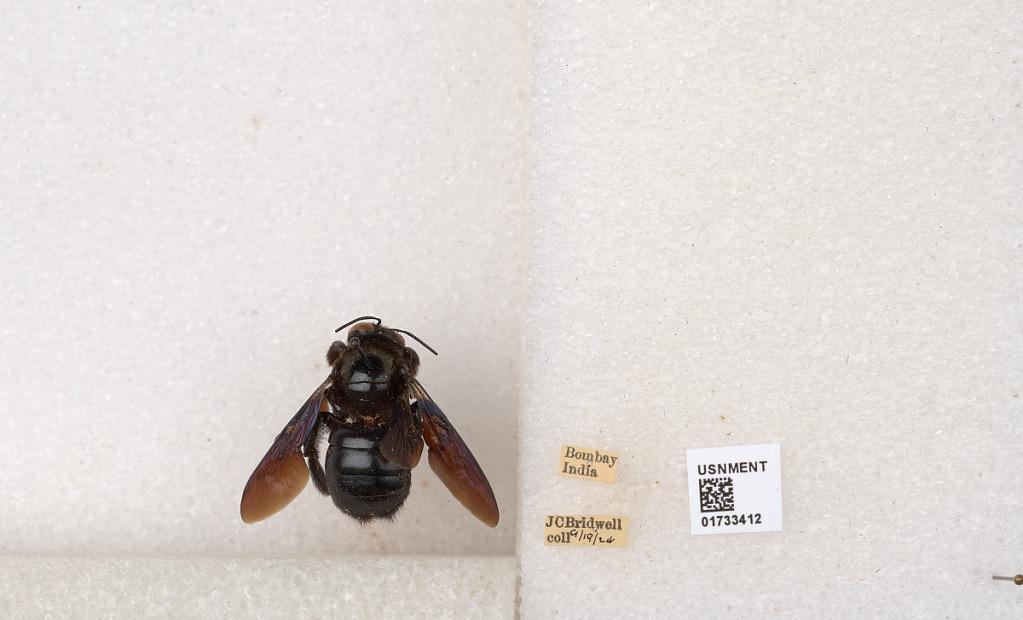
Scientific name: Xylocopa (Ctenoxylocopa) fenestrata (Fabricius)
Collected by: J. Bridwell
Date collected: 1924-9-19
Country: India
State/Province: Maharashtra
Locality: Bombay